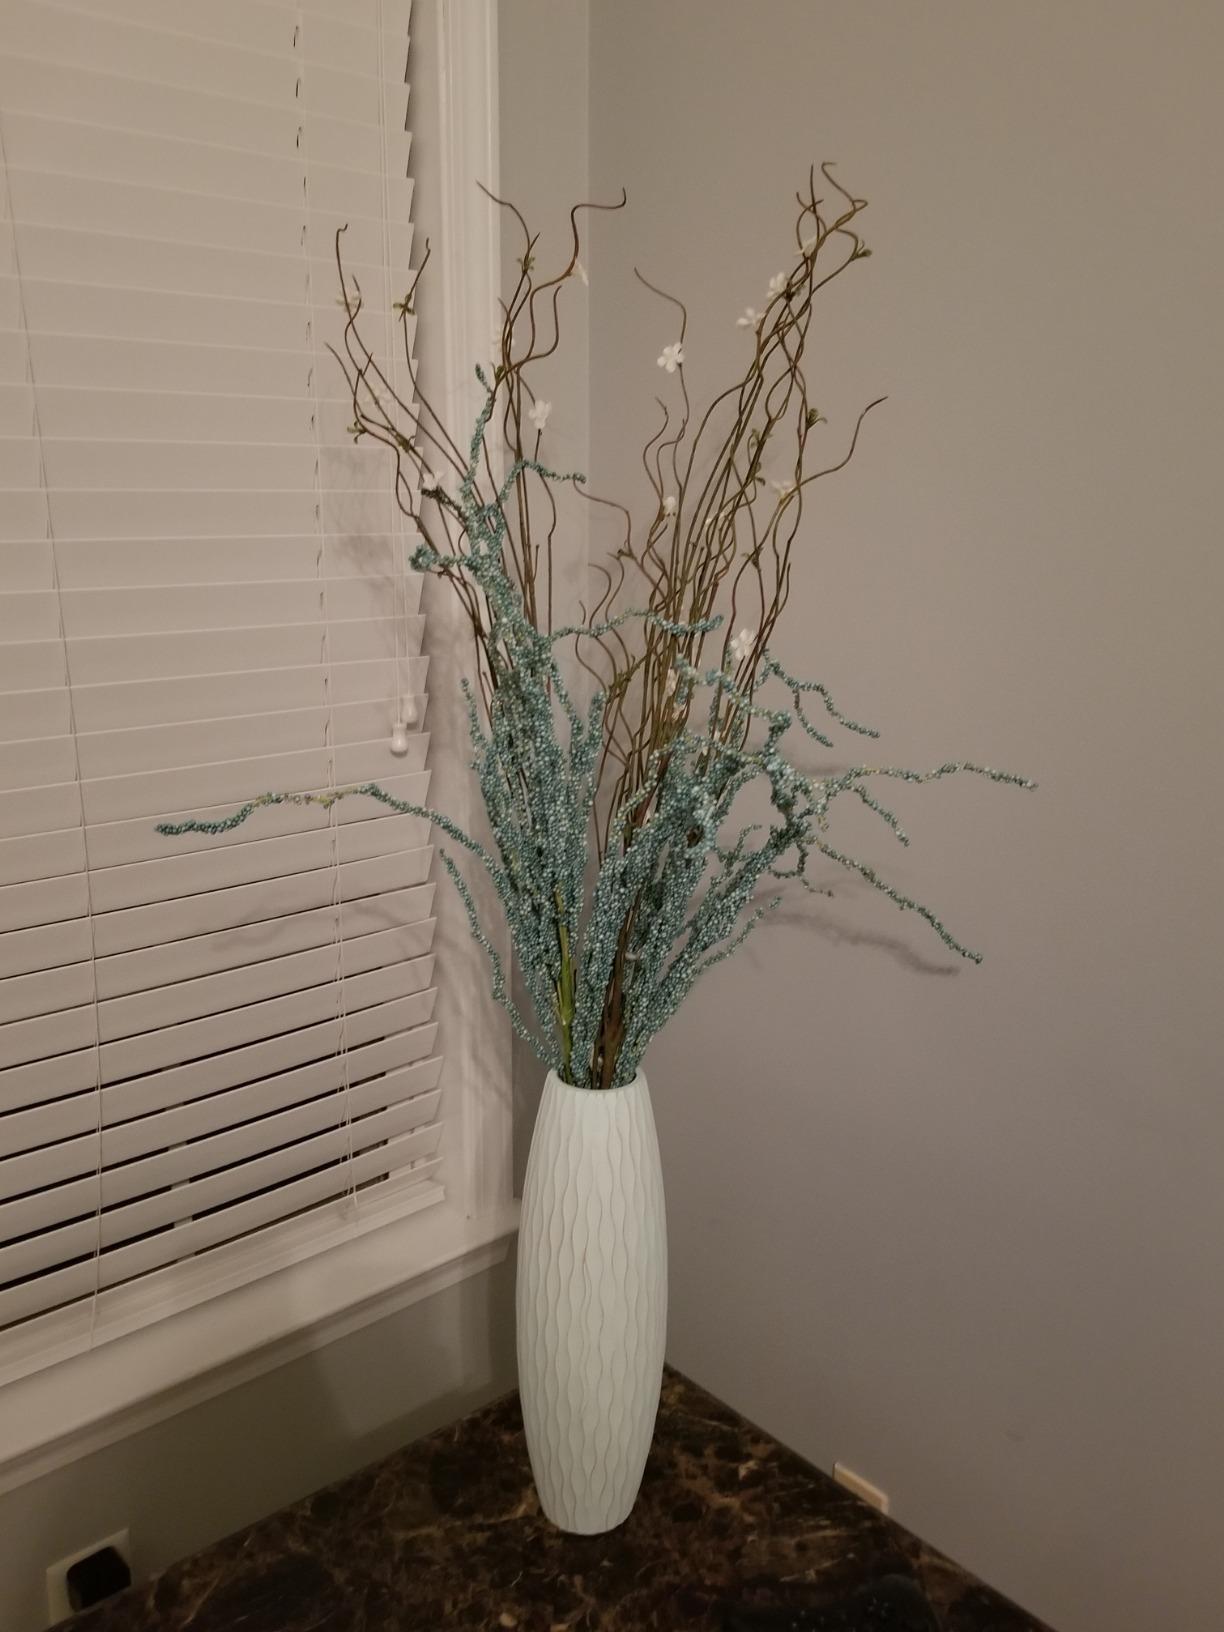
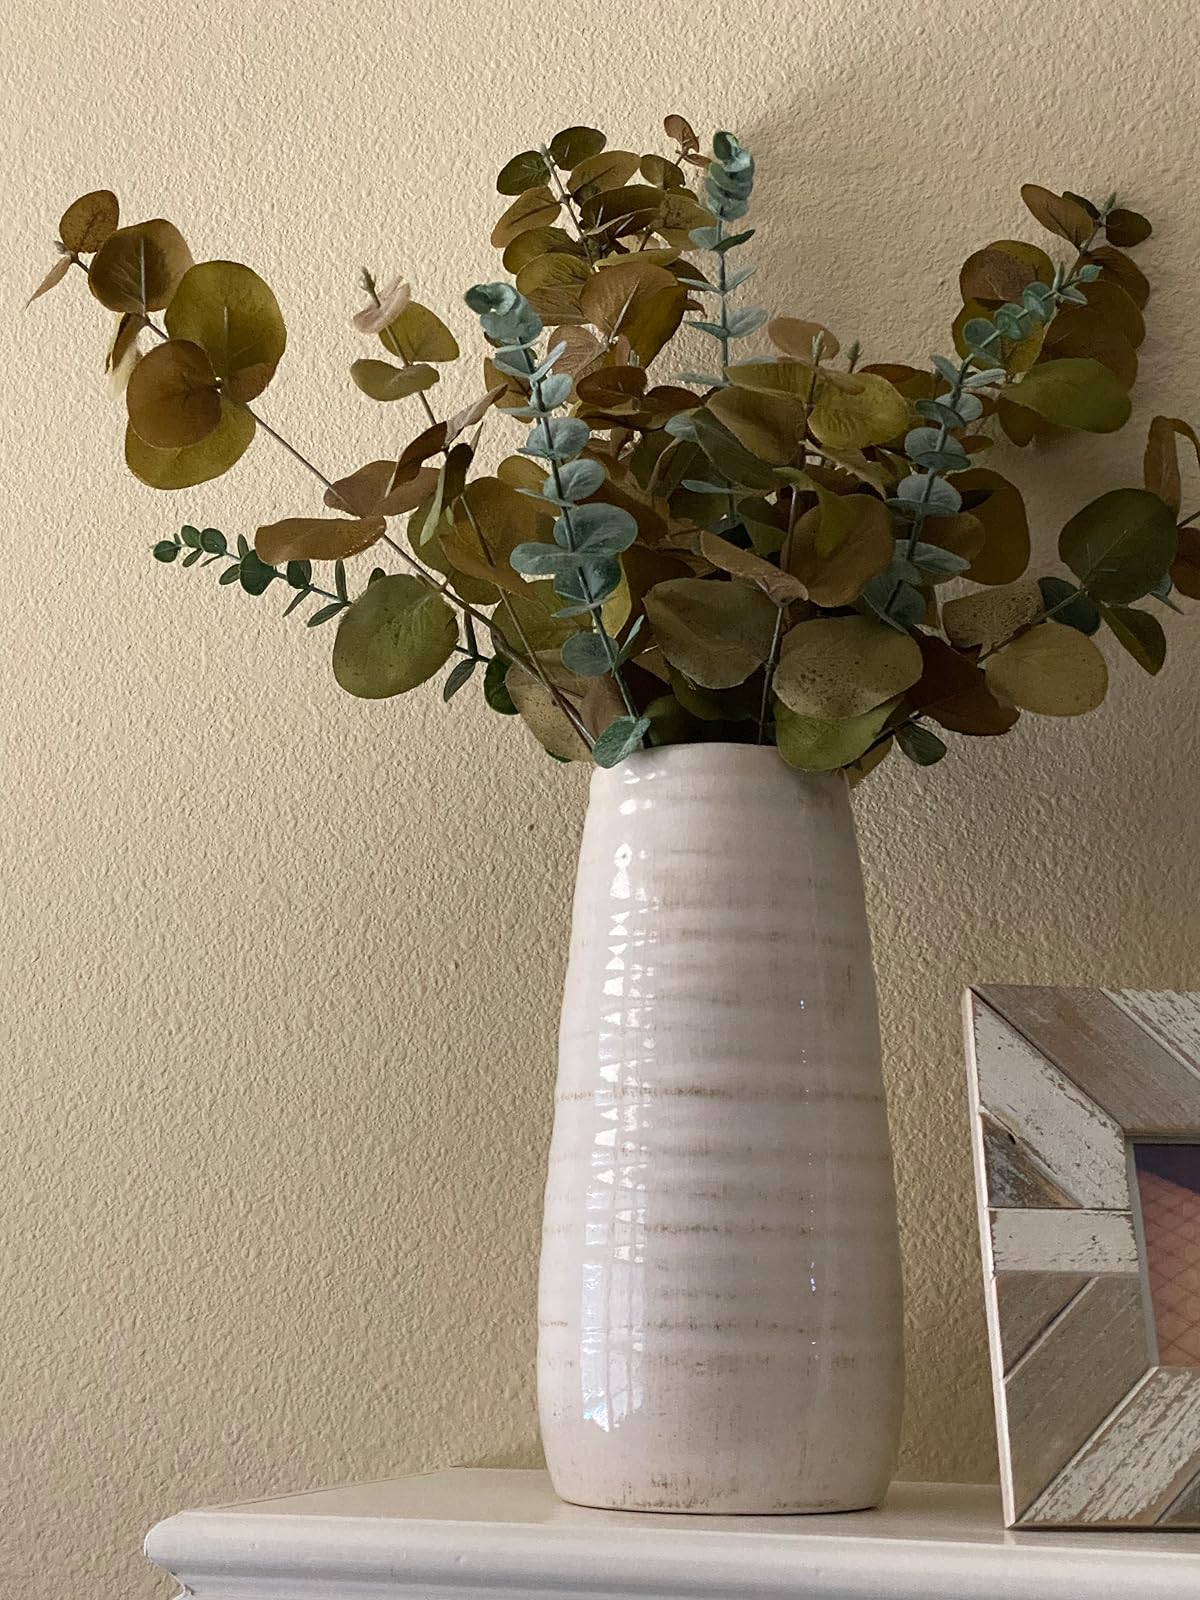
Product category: vase
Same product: no